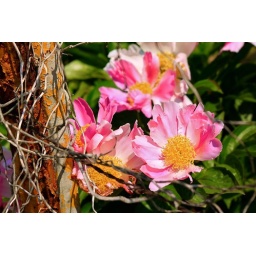
Some lovely flowers wrapped around an old, rusty fence post near my house.